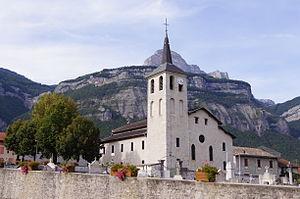
L'Eglise
Bernin est une commune française, située dans le département de l'Isère en région Auvergne-Rhône-Alpes.